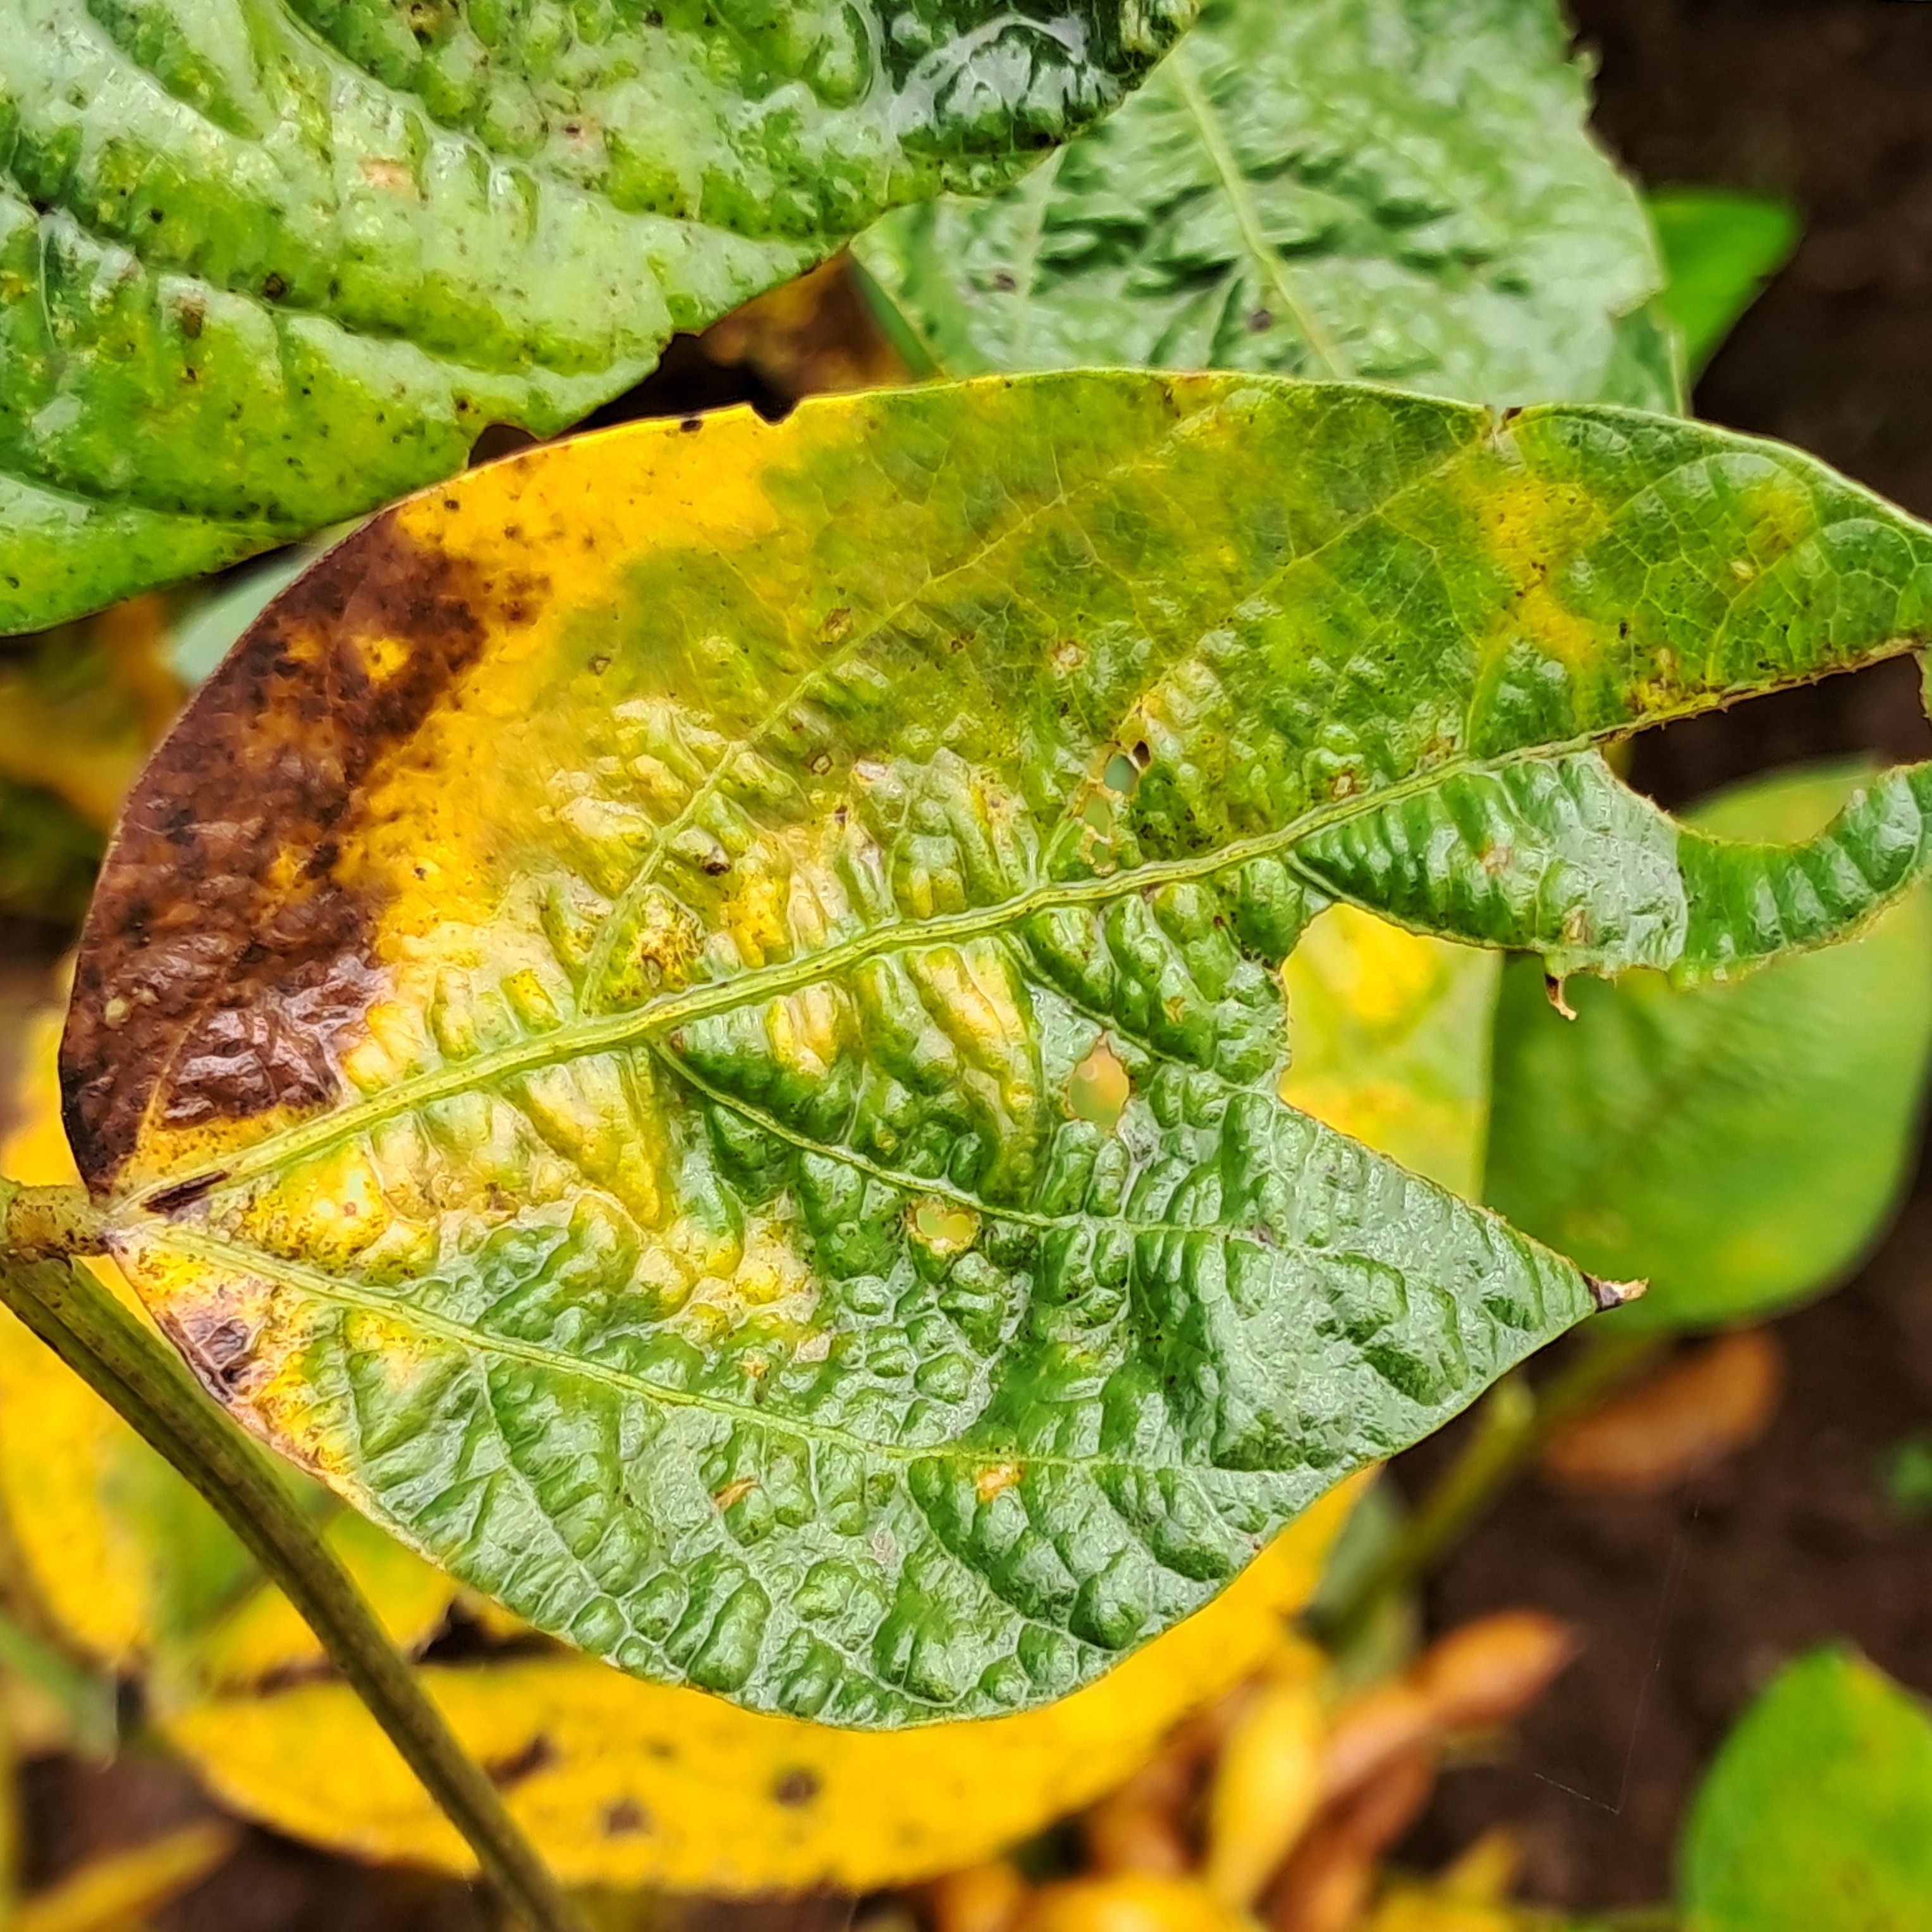
Label: Rust